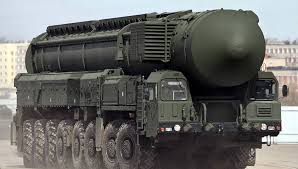
Label: Rs-24